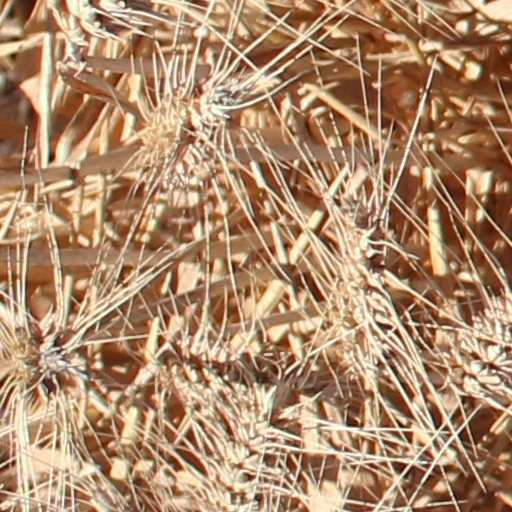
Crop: wheat